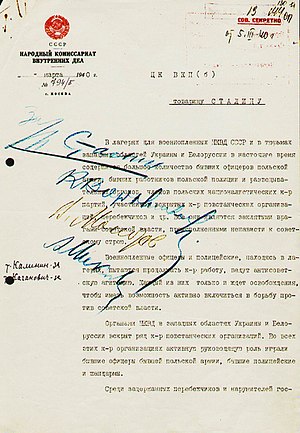
Sovjetunionens invasion af Polen i 1939 / Efterspil
Sovjetisk dokument om beslutningen vedrørende massehenrettelsen af polske officerer
Sovjetunionens invasion af Polen i 1939 var en militæroperation, som begyndte uden formel krigserklæring den 17. september 1939 i begyndelsen af 2. verdenskrig. 16 dage efter den tyske angreb på Polen. Den sluttede med en afgørende sejr for Sovjetunionen, som annekterede omkring 200.000 km² af den østlige del af Polen. Disse områder er ikke siden blevet tilbageleveret til Polen.